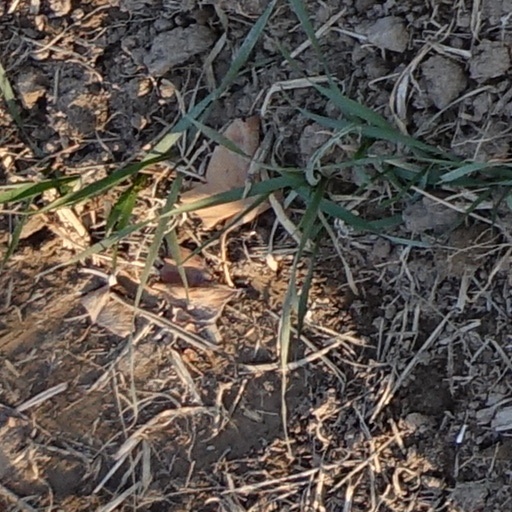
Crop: wheat